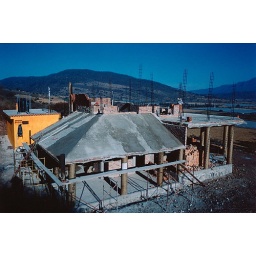
Main floor complete by January 13, 2006. Hard to believe it's just a one bedroom house!